Hongshan culture

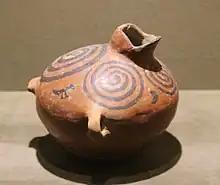
Hongshan Culture painted pottery. Inner Mongolia Museum

Nelson "et al." 2020 attempts to link the Hongshan culture to a "Transeurasian" (Altaic) linguistic context. According to a study on genetic distance measurements from a large scale genetic study from 2021 titled 'Genomic insights into the formation of human populations in East Asia', hunter-gatherers of Mongolia and the Amur River Basin have ancestry shared by Mongolic and Tungusic language speakers, but they did not carry West Liao River farmer ancestry, contradicting the Transeurasian hypothesis proposed by Martine Robbeets "et al." that the expansion of West Liao River farmers spread these proto-languages.